Poland in the Eurovision Song Contest 1999

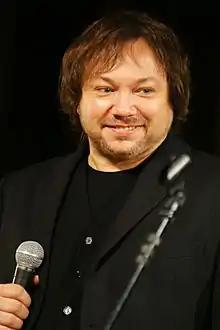
Mietek Szcześniak was internally selected to represent Poland in 1999

TVP selected its entry for the Eurovision Song Contest 1999 via an internal selection. On 9 March 1999, TVP announced that Mietek Szcześniak would represent Poland in the 1999 contest with the song "", written by Seweryn Krajewski and Wojciech Ziembicki. TVP directly invited four artists to perform "" during a live audition round held in early 1999: Andrzej Piaseczny, Kasia Stankiewicz, Mietek Szcześniak, and Natalia Kukulska, during which Szcześniak was selected by a selection committee to represent Poland. Among the members of the selection committee were Marek Sierocki (Head of Entertainment of TVP1), Irena Santor (singer and actress) and Wojciech Gąssowski (singer and composer).